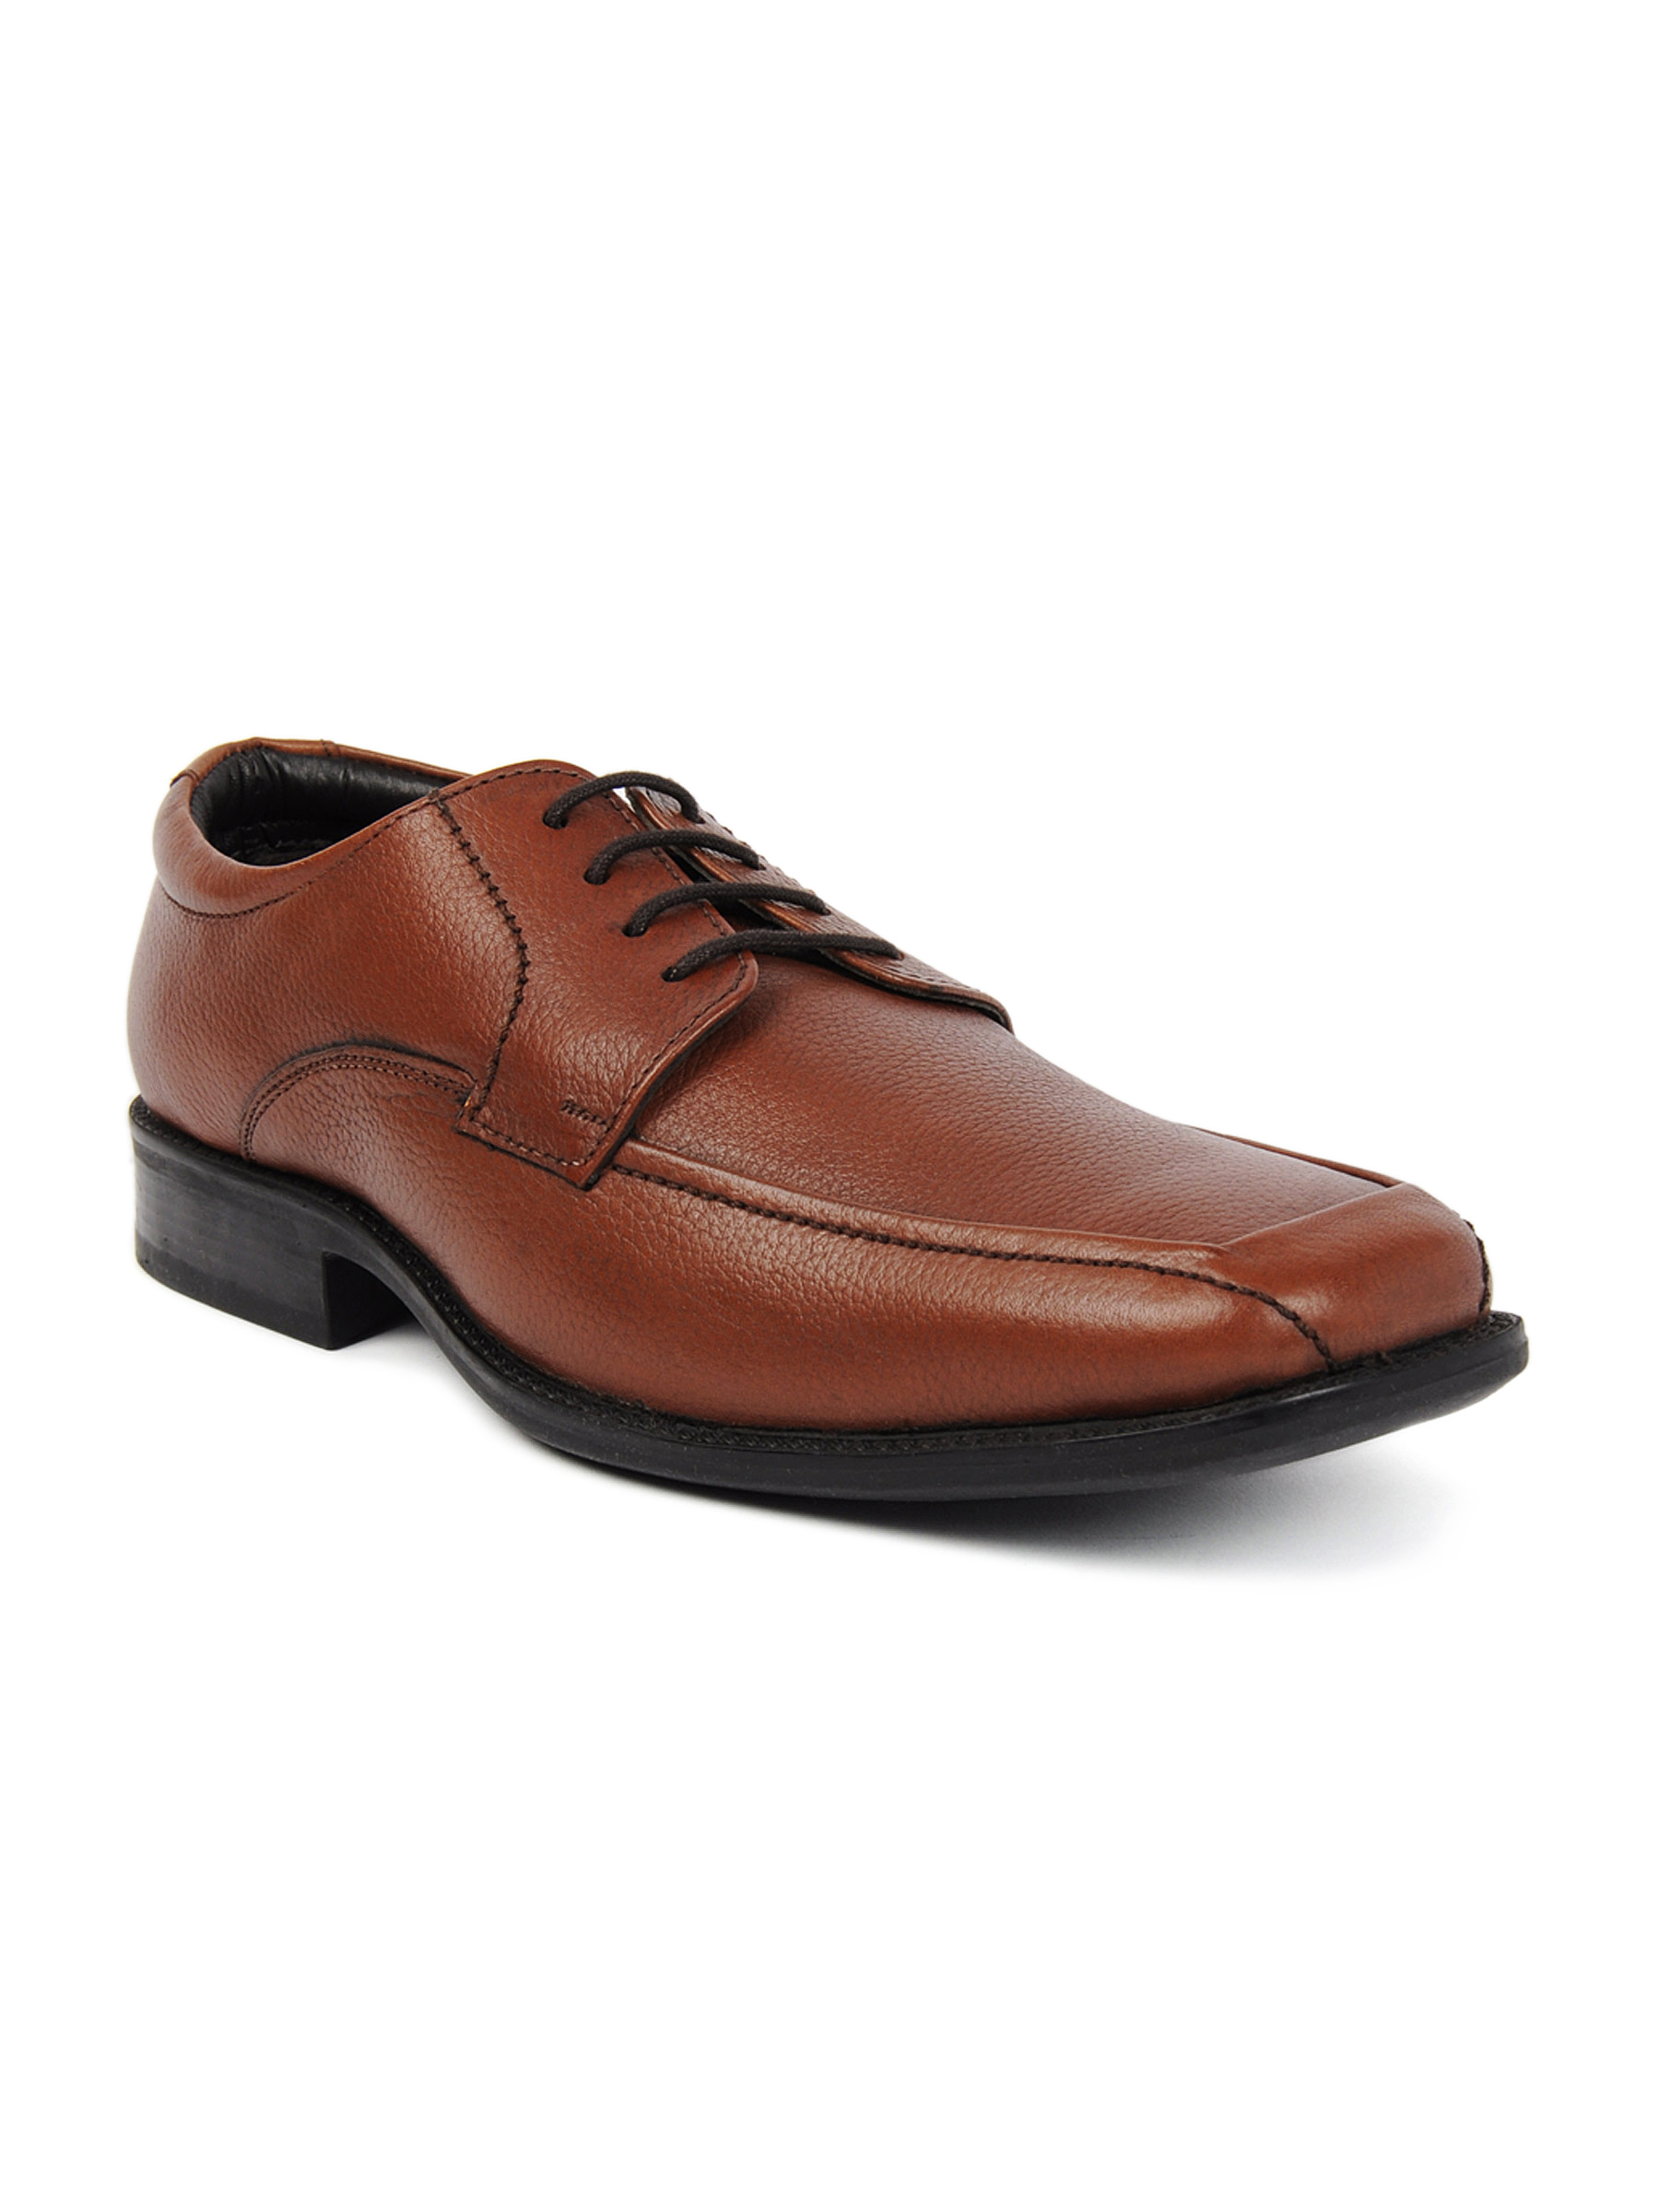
Hush Puppies Men Jungle Brown Formal Shoes
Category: Footwear / Shoes / Formal Shoes
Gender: Men
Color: Brown
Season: Fall 2011
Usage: Formal